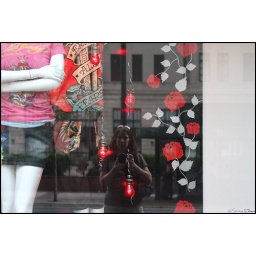
I am just as pale as those skinny white mannequins, so I should be in the Macy's window display too.